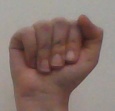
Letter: saad